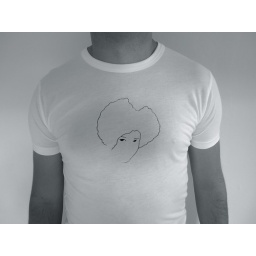
'La Clique' -- Men's in white with black print